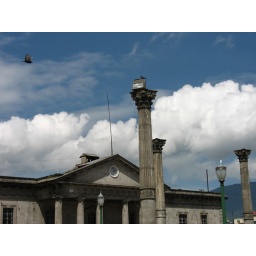
Muncipal building with an eagle flying over it.